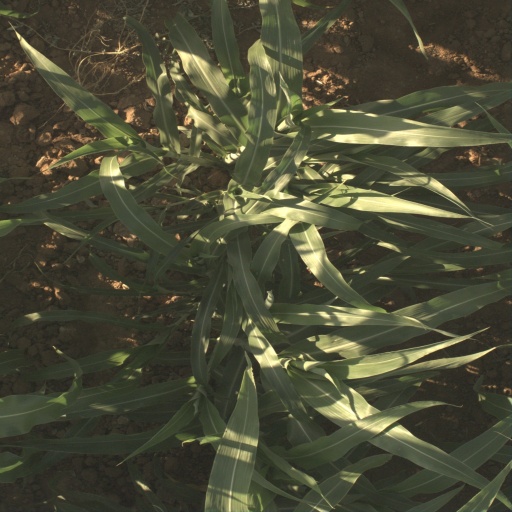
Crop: sorghum